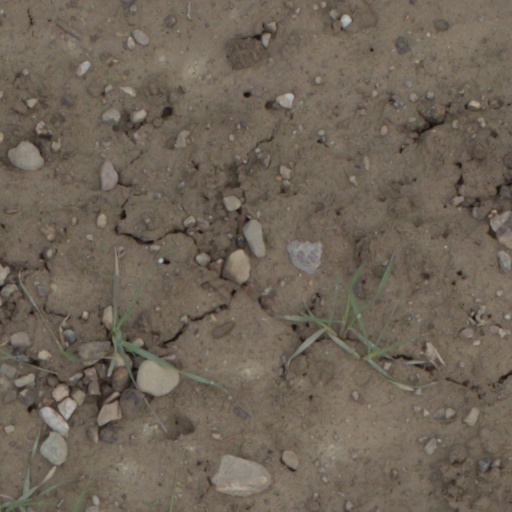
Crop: wheat